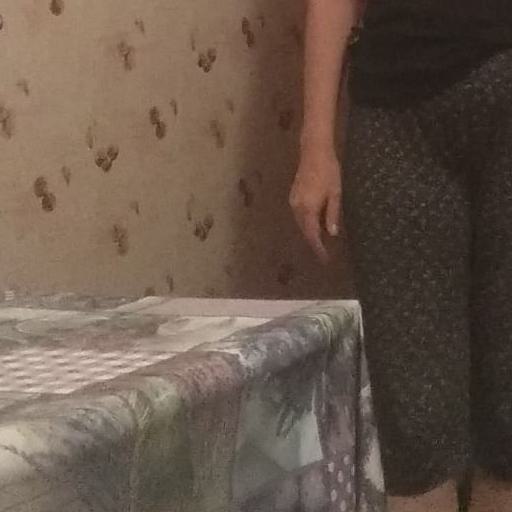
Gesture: no_gesture